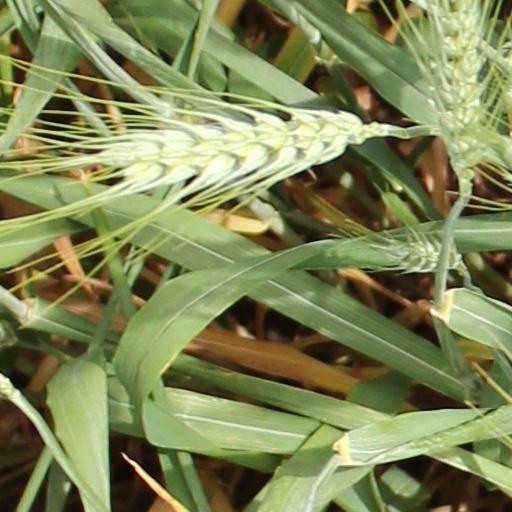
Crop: wheat